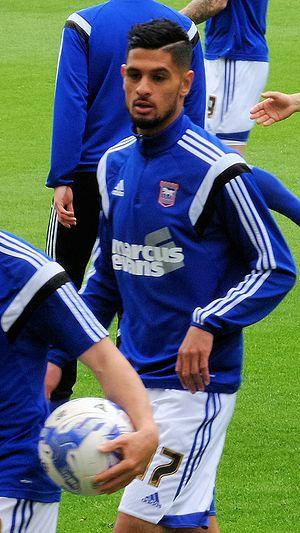
Kévin Bru, né le 12 décembre 1988 à Paris, est un footballeur international mauricien qui évolue au poste de milieu de terrain au FC Dinamo Bucarest. Il possède également la nationalité française.